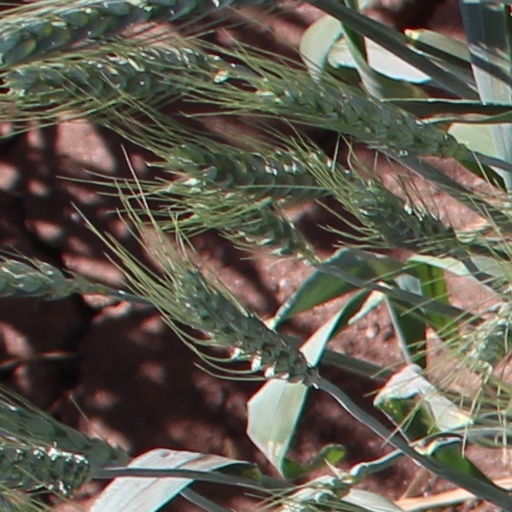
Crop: wheat